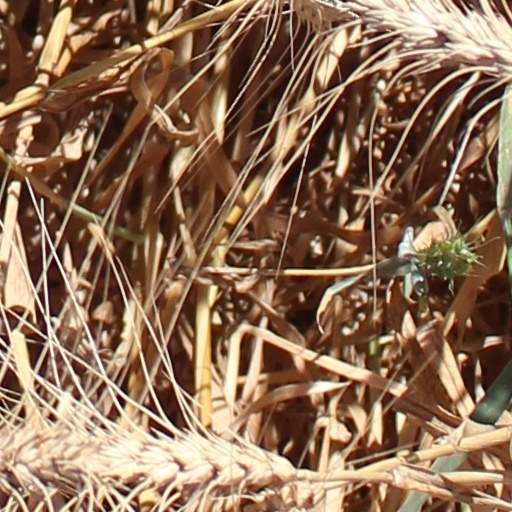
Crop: wheat